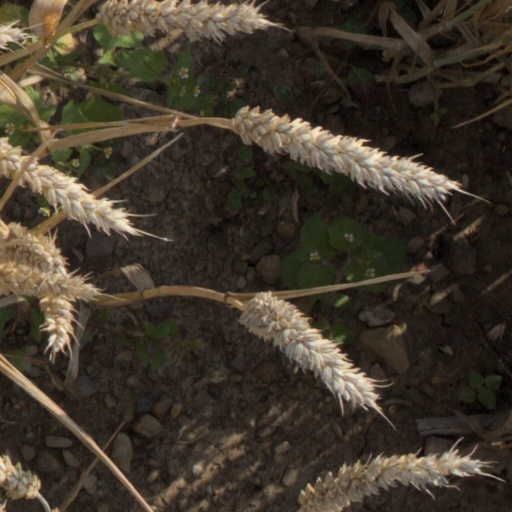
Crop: wheat